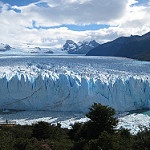
Label: glacier